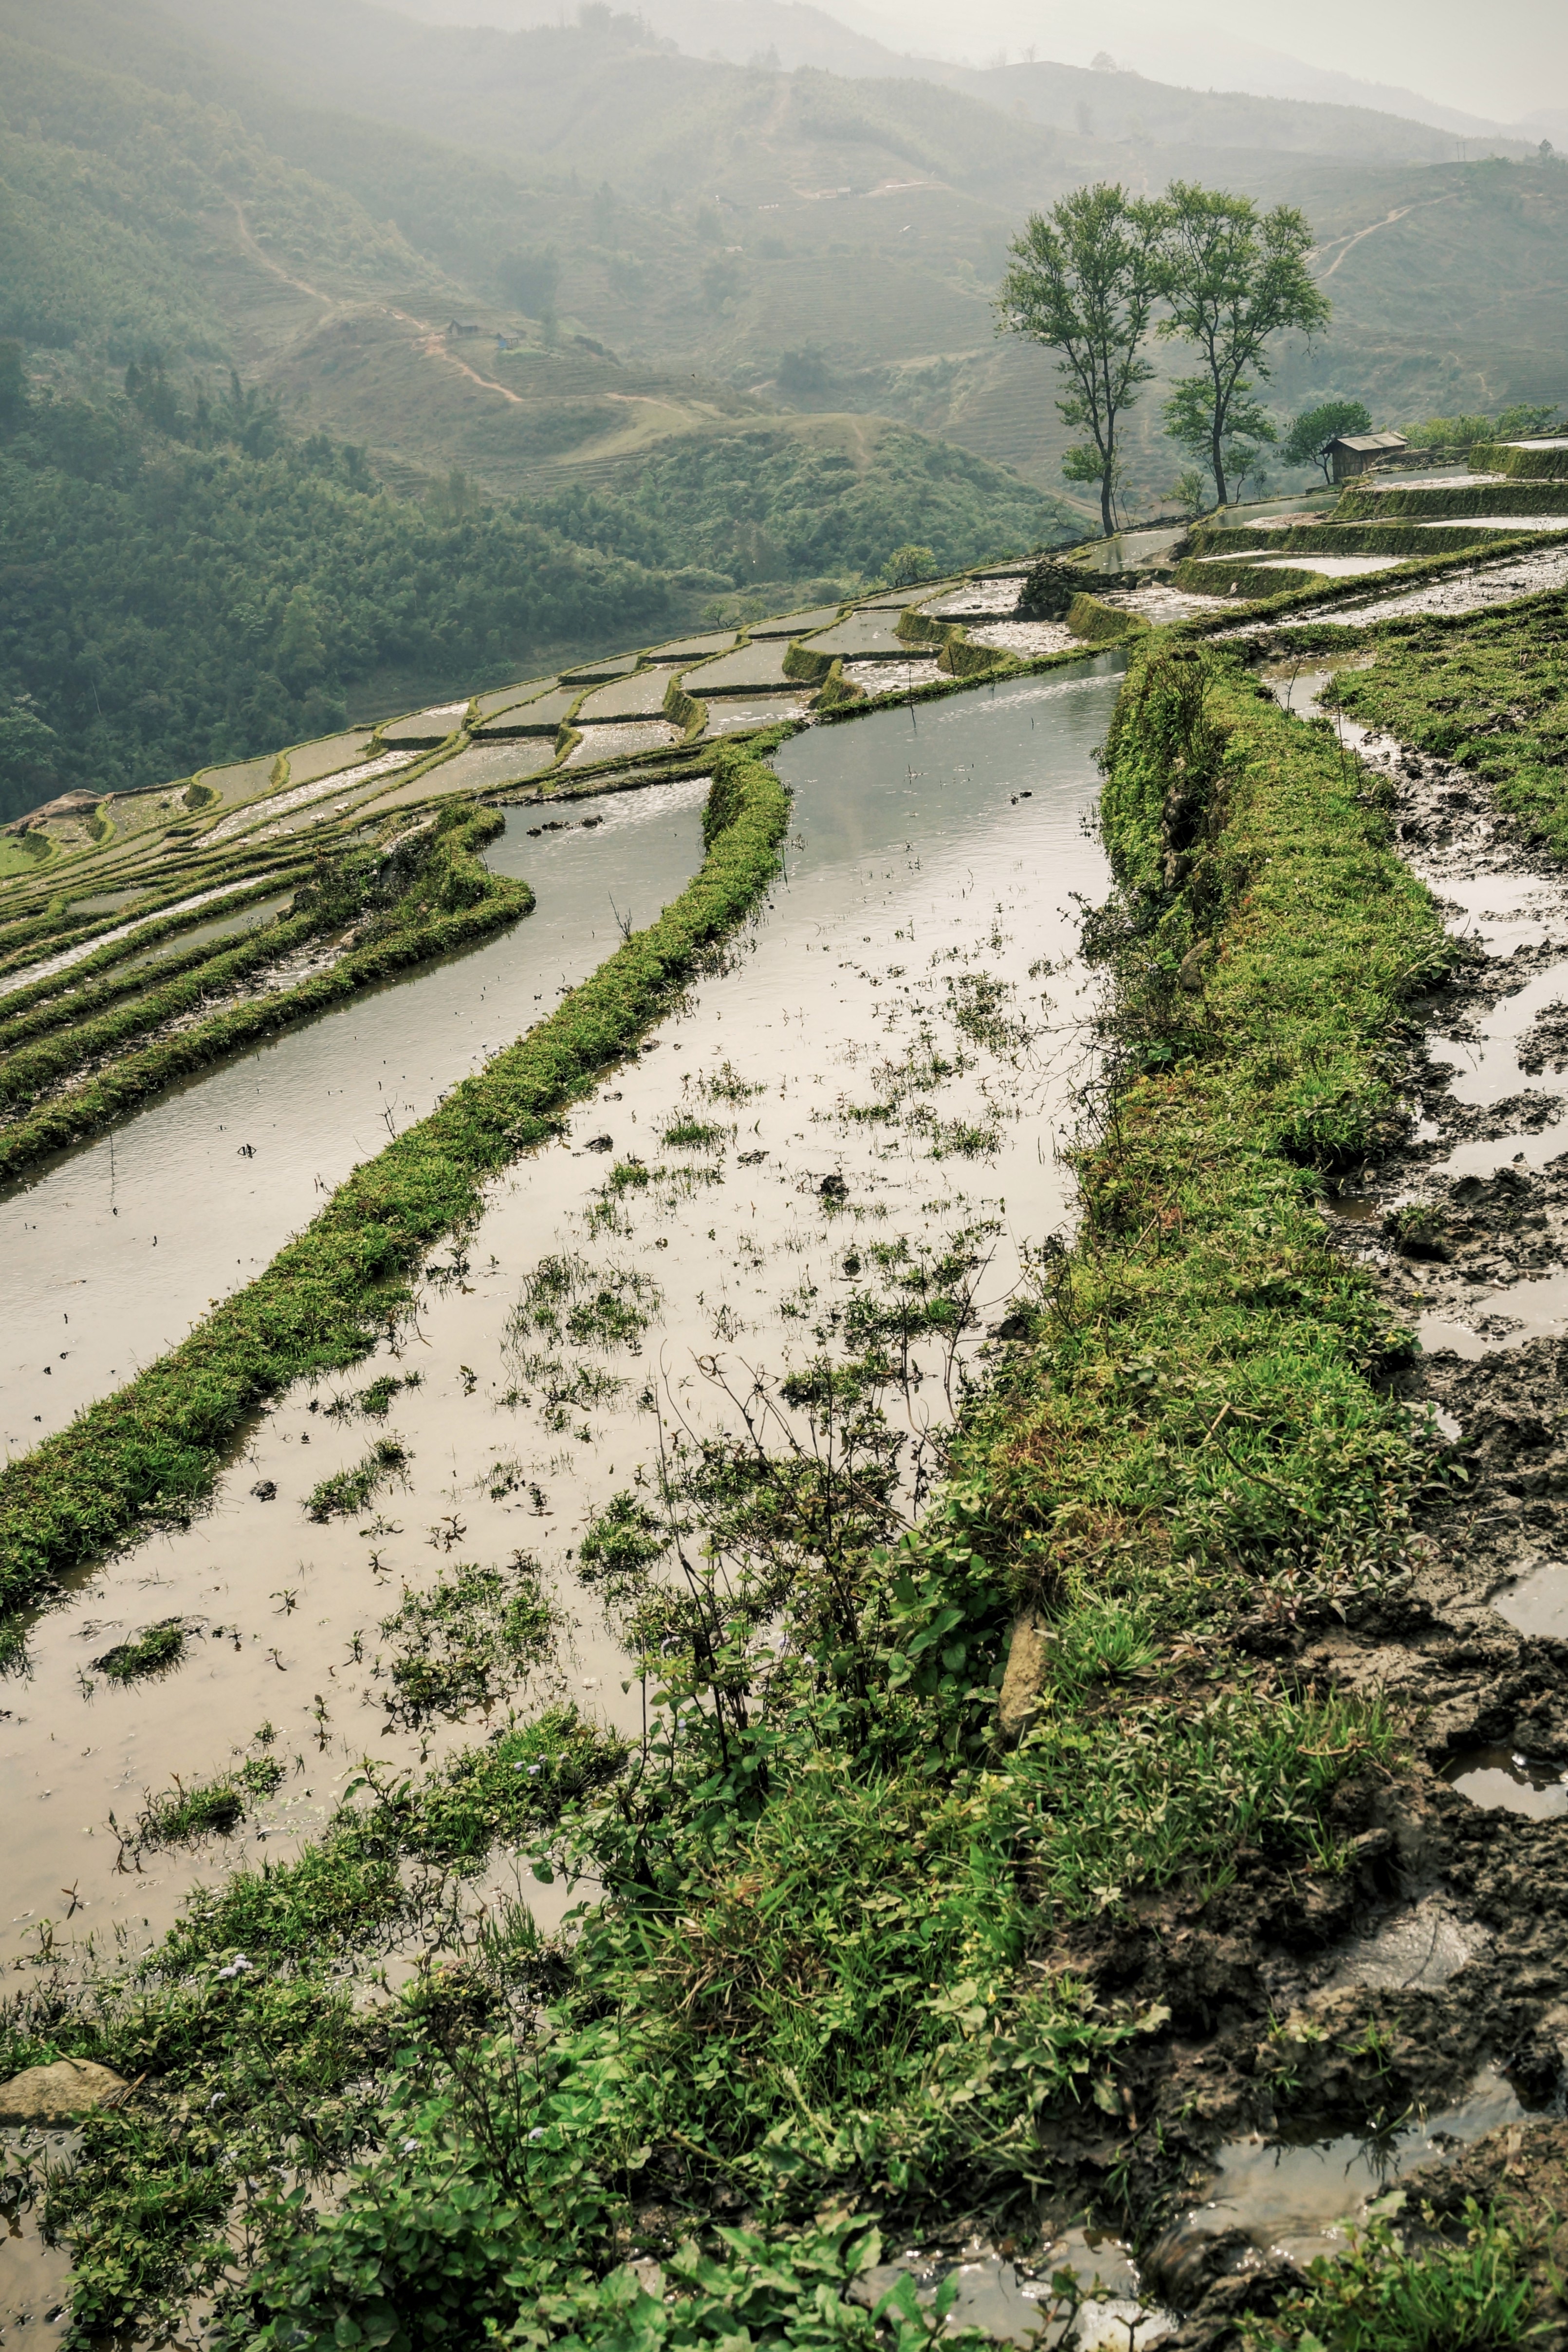
landscape, sea, coast, tree, water, nature, mountain, hill, shore, flower, lake, river, valley, mountain range, cliff, reservoir, terrain, rice, waterway, cultivation, wetland, habitat, rural area, aerial photography, natural environment, geological phenomenon